Camptodactyly

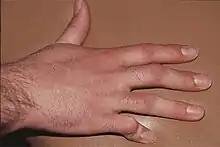

Camptodactyly is a medical condition that causes one or more digits (fingers or toes) to be permanently bent. It involves fixed flexion deformity of the proximal interphalangeal joints.